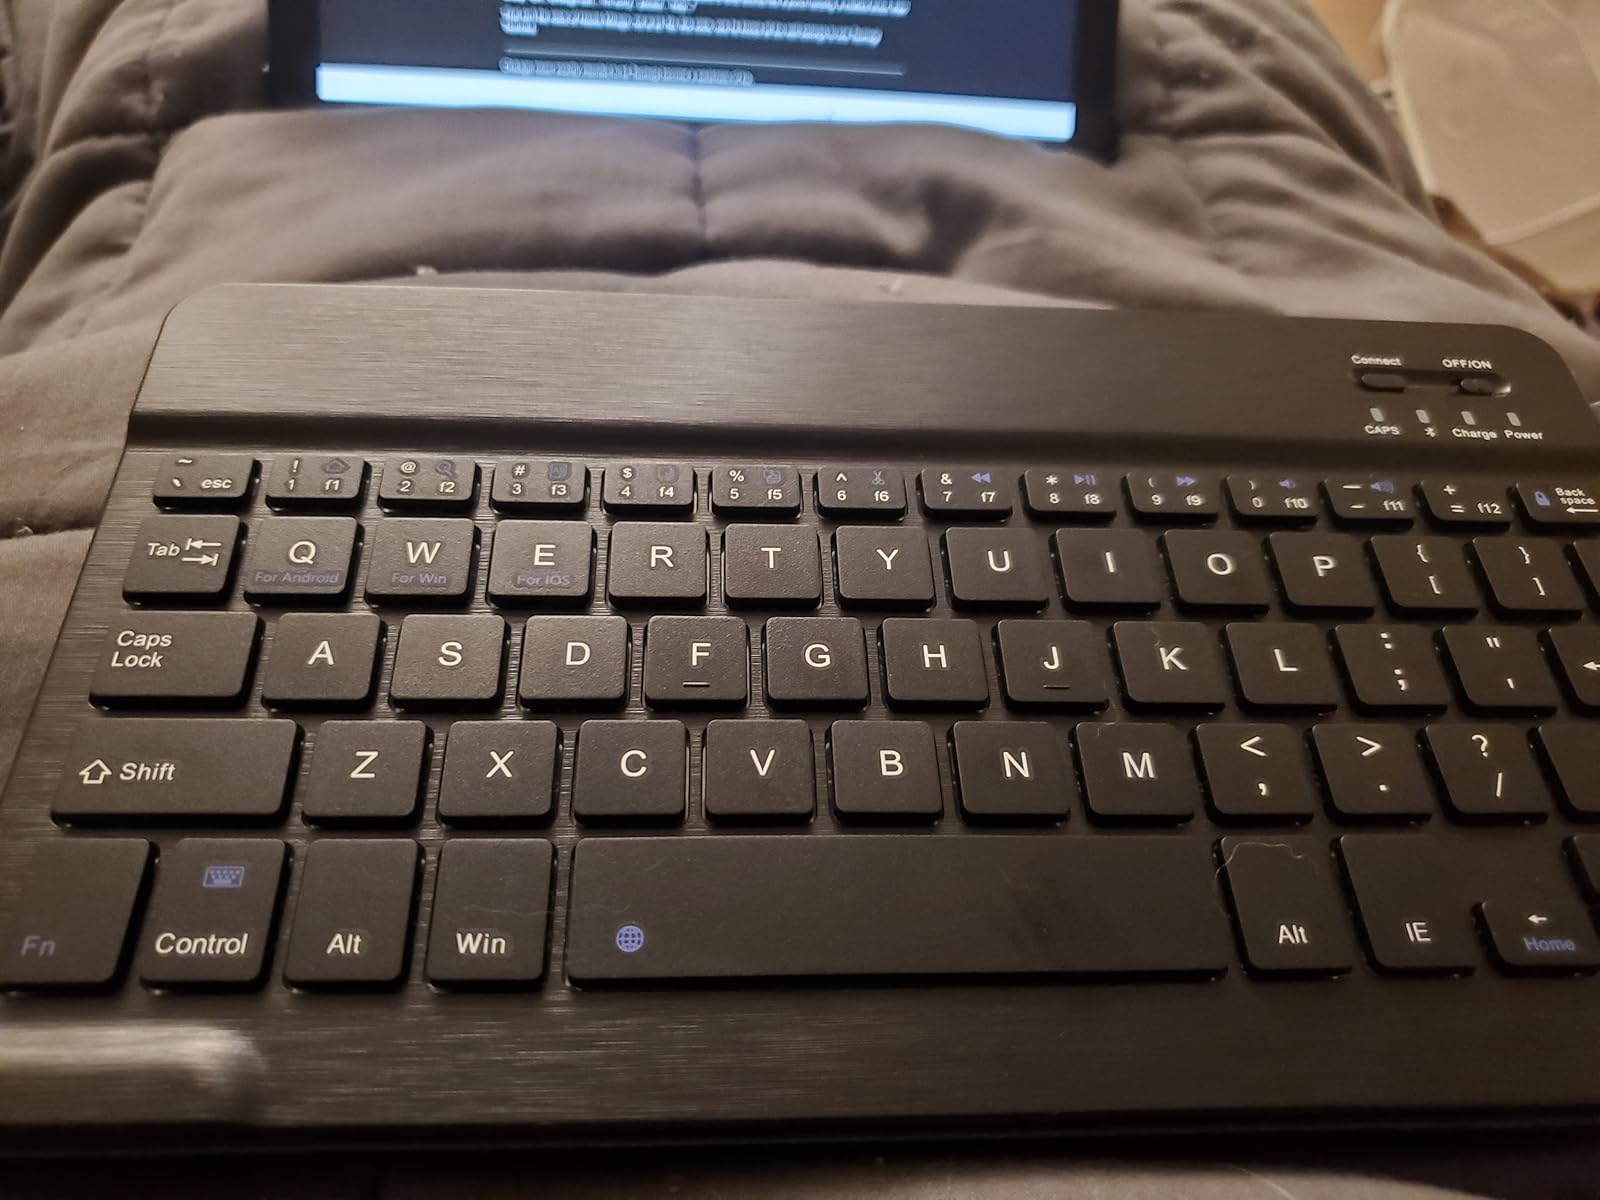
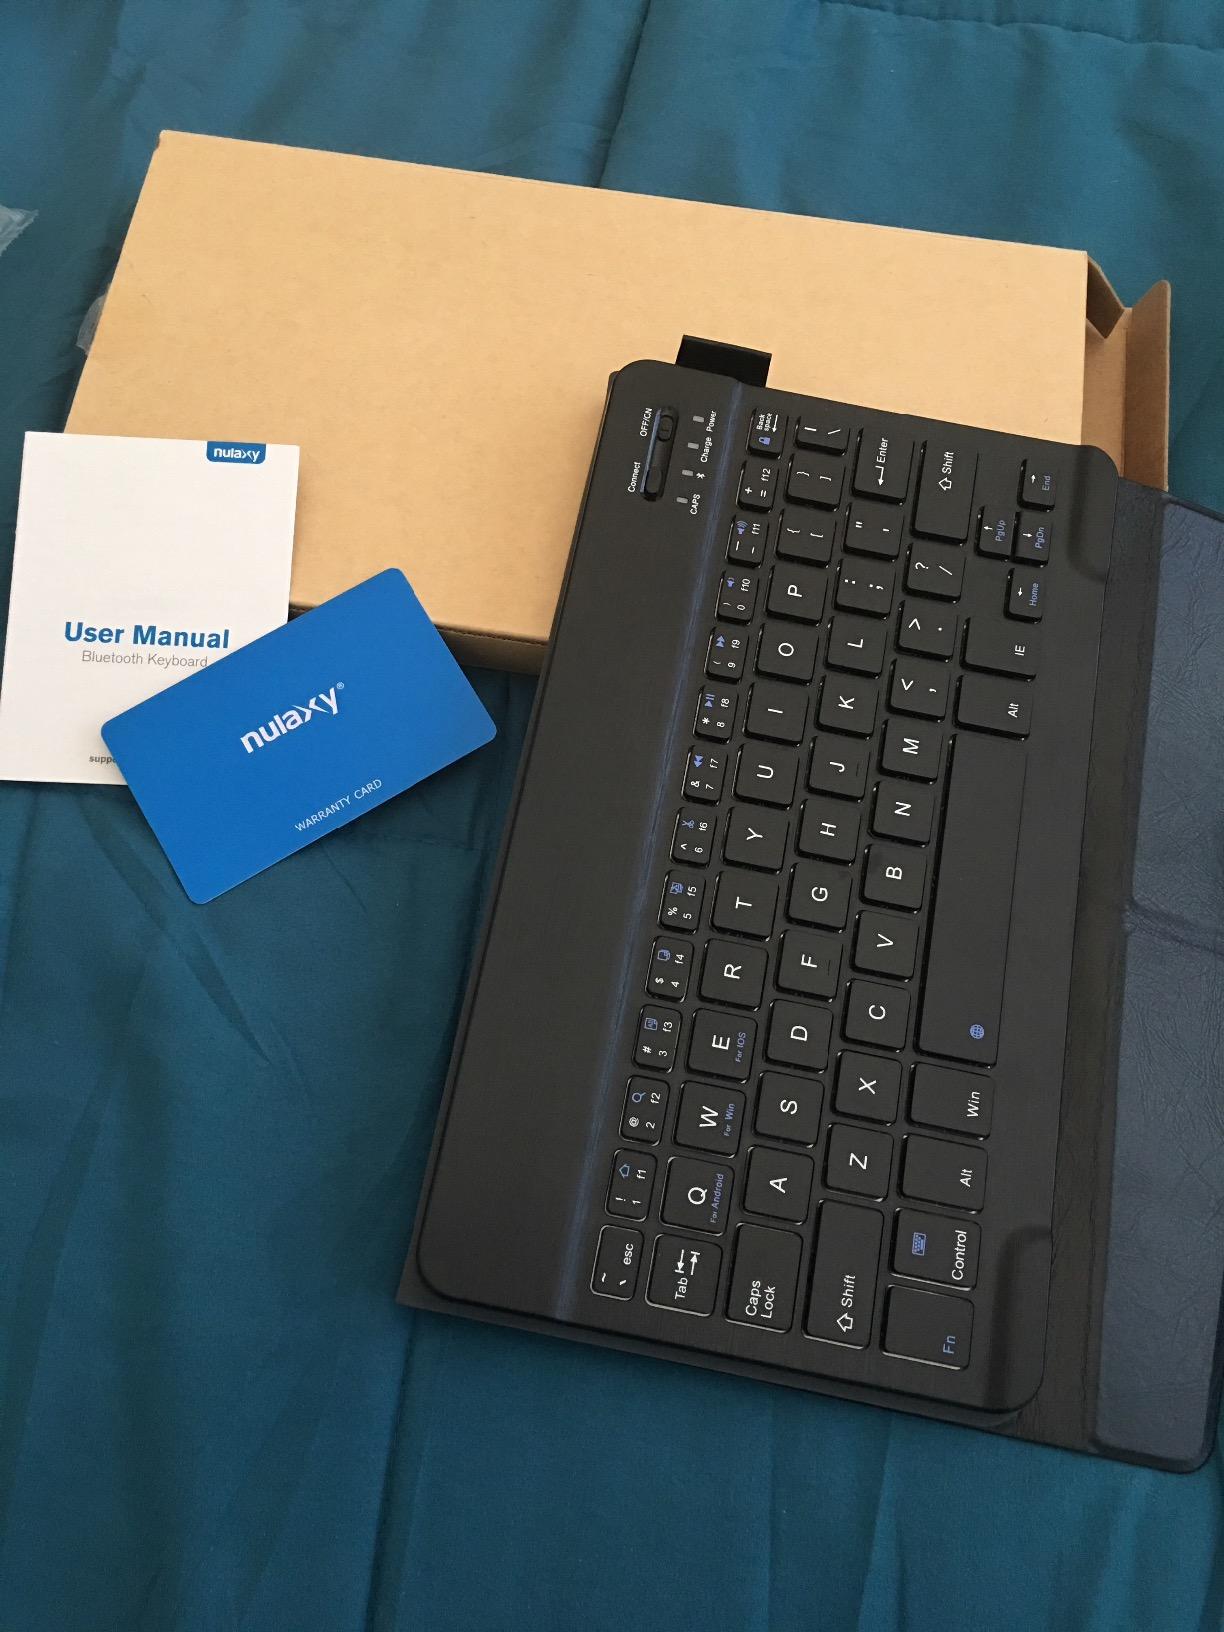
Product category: keyboard
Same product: yes